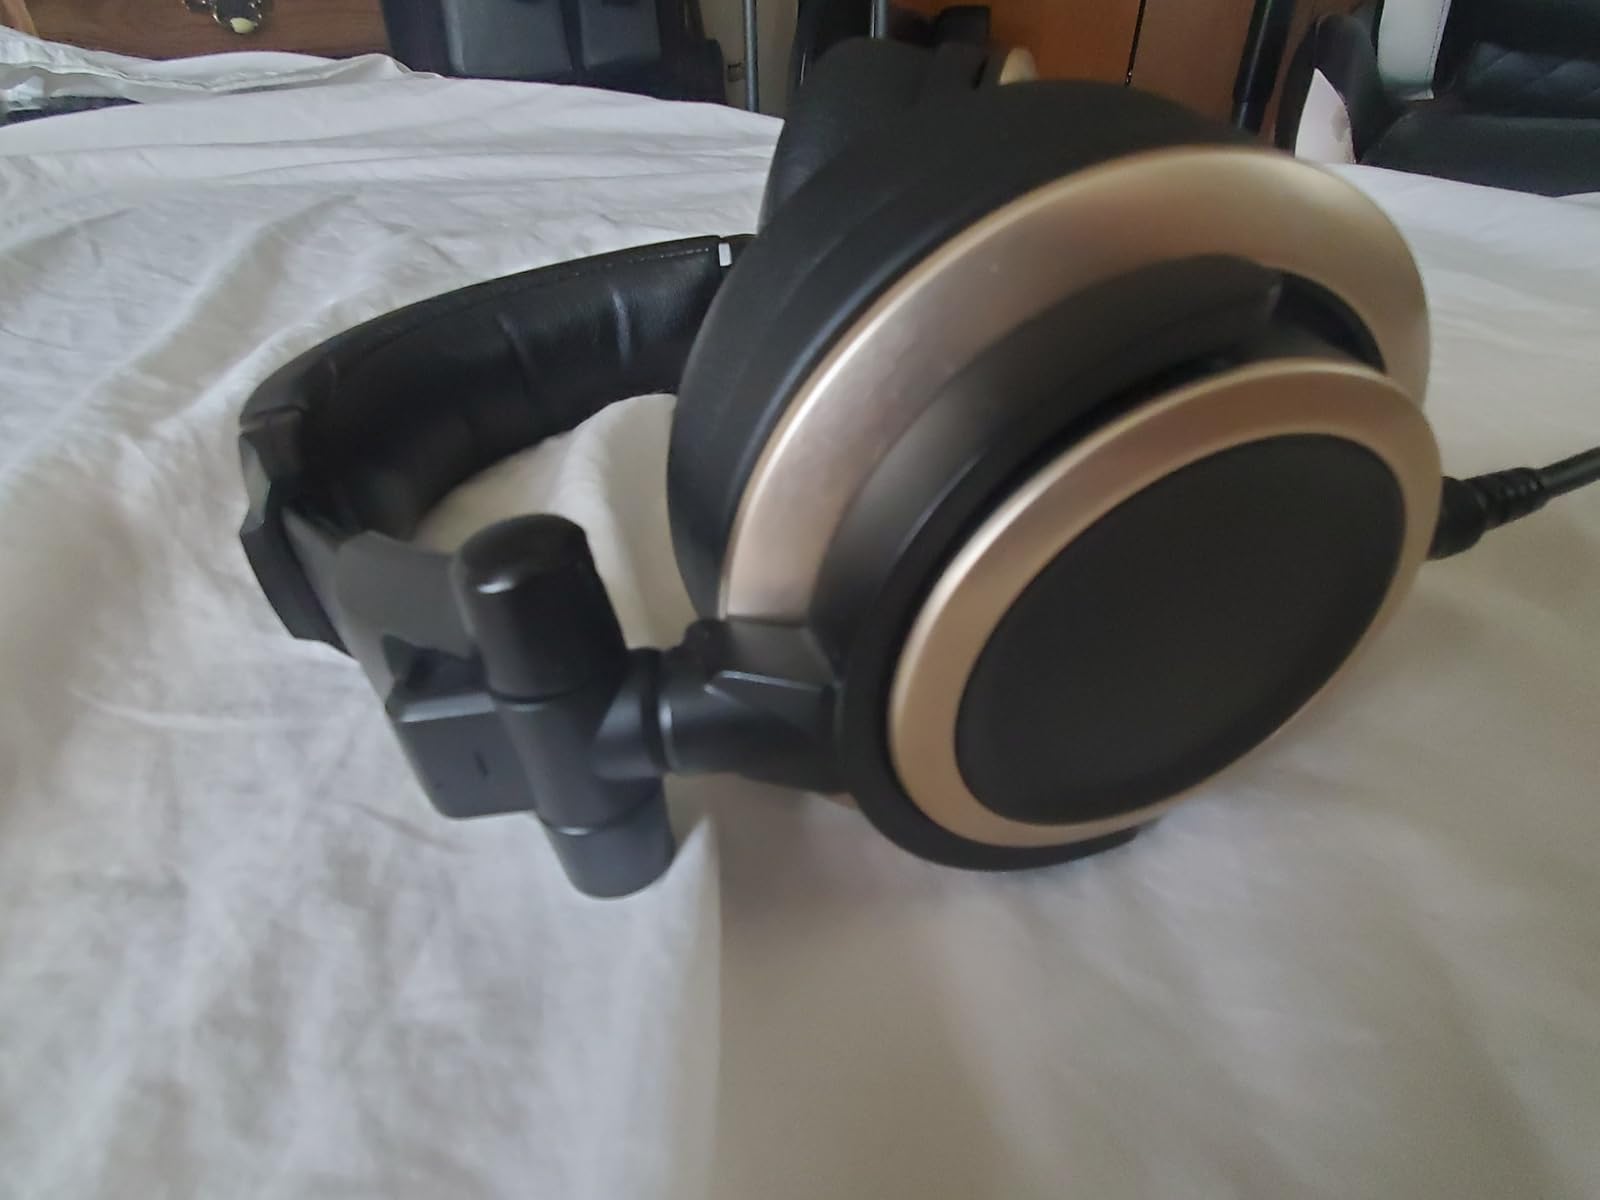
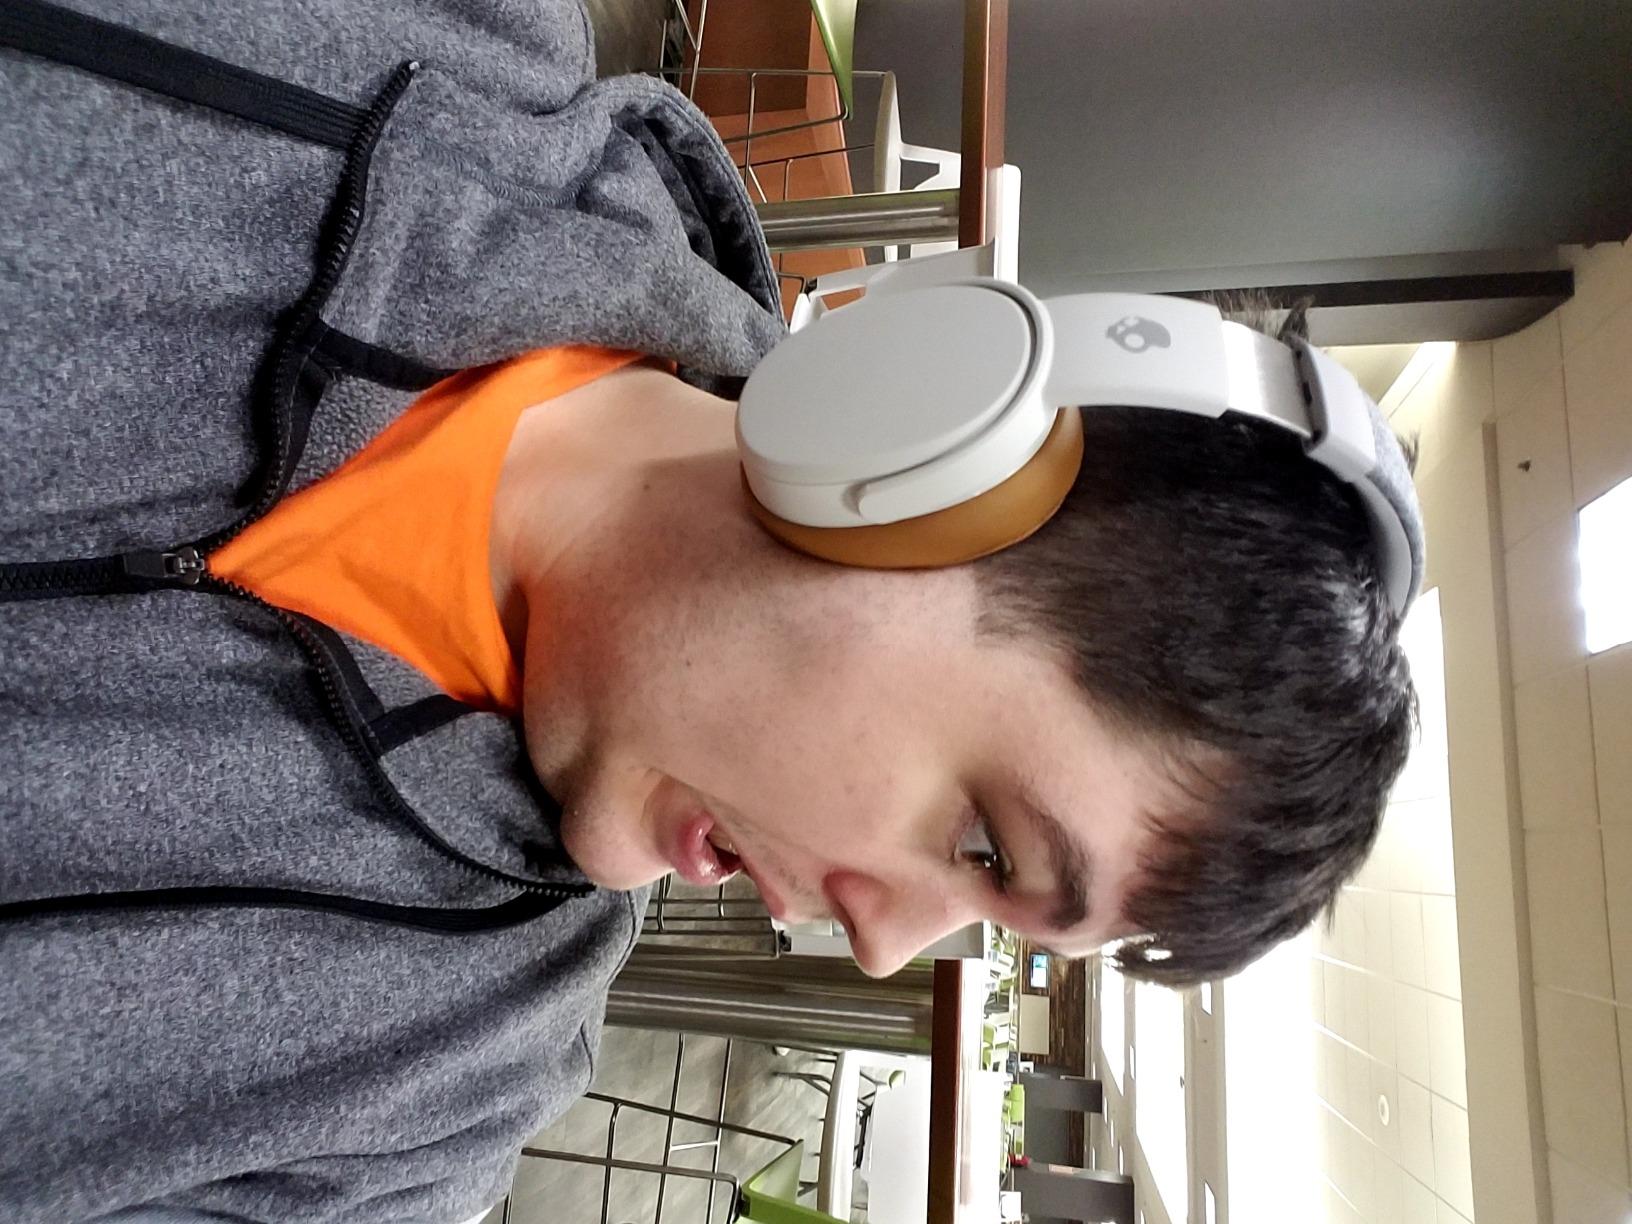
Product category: headphones
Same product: no